Cardiff Business School

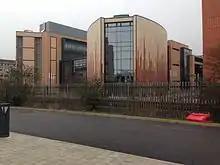
Cardiff Business School.

Cardiff Business School is the business school of Cardiff University in Cardiff, Wales. It was created in its current form in 1987 and opened by Elizabeth II. Cardiff Business School currently serves 3,000 students a year, 700 of whom are postgraduate students. The school's research programme is Economic and Social Research Council (ESRC) recognised and has 140 PhD students currently studying within the school. Its research informs organisations such as the Foreign and Commonwealth Office, the United Nations, HM Treasury, the Department for Business, Innovation and Skills and the Department for Communities and Local Government and working on consultation projects for blue-chip, global firms.